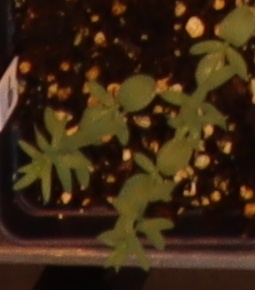
Label: Flax